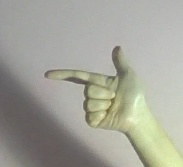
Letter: yaa